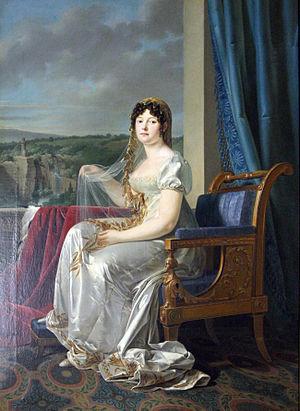
Esmans est une commune française située dans le département de Seine-et-Marne en région Île-de-France.